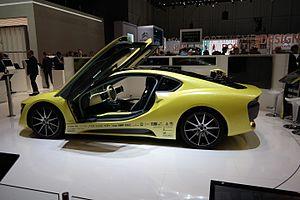
Salon international de l'automobile de Genève 2016